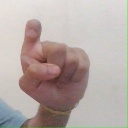
अक्षर: इ